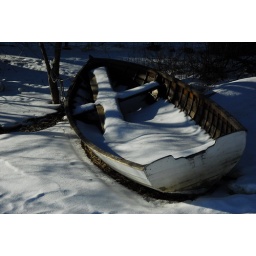
This boat has just been left on the beach in Tirmo.